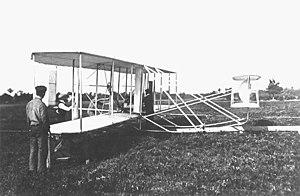
Le Wright Model A, avion des frères Wright, est le modèle qui a révélé l'aviation au grand public en France, en 1908.